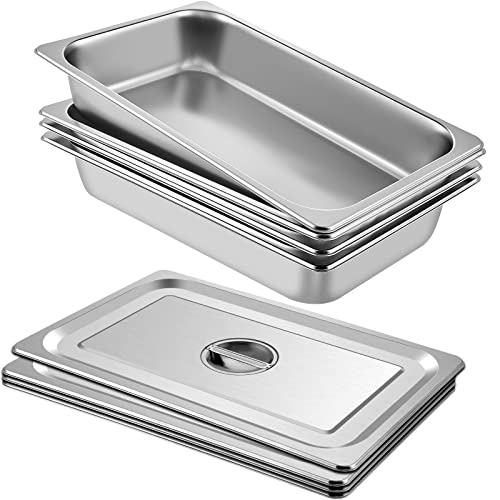
Insulated Pan Carrier & Hot Box Food Warmer for Catering, Restaurants & Deliveries & Mophorn 4 Pack Hotel Pan 3.7" Deep Steam Table Pan Full Size with Lid 20.8" L x 13" W
Brand: Cambro
Brand: Cambro Features: THERMAL FOOD CONTAINER - Made from heat-retaining expanded polypropylene, this carrier keeps your food hot for over 4 hours without any electricity. Perfect for keeping food warm on the go, ensuring your dishes stay hot and ready to eat once they have arrived to their destination. VERSATILE PAN COMPATIBILITY - Easily slide in your dishes with its convenient built-in rails, perfect for carrying casseroles, hotel pans, aluminum, stainless steel chafer pans, and steam table pans. SERVE DIRECTLY FROM THE BOX - Not just for transport, this versatile hot box allows you to hold food at the service site and serve directly to customers. Ideal for catering businesses, food trucks, BBQ enthusiasts, and event organizers looking to streamline service and maintain food quality on-site. FOOD SAFETY - Avoid the 'Danger Zone' with our thermal carrier, expertly designed to keep food safely above or below critical temperatures. This ensures your dishes remain safe from bacterial growth, giving you peace of mind whether you're catering an event or transporting meals. Superior Heat Conductivity & Preservation: Easily holds your favorite hot and cold foods. The full size hotel pan can heat food evenly; withstands temperatures of up to 932 Fahrenheit. The anti-jam steam table pan is a superior fit, and heating efficiency extends holding times.The design with lid can achieve better heat preservation effect and avoid dust falling into the pan. High Qaulity: Made of the durable, thermal stainless steel material, built to last through heavy commercial use. The hotel pan using polished mirror design looks high-grade and dedicate. 0.8 mm thickness enough to strengthen the structure, resisting warp. Large Capacity & Easy Clean: Capacity: 13.6 Gallon/ 52 L; Overall Size: 20.8 x 13 x 3.7 inch. With the large capacity, easy handle the busy kitchens and high-volume buffet service and catering. With round conner and smooth surface for easy and better cleaning.You can also throw them into dishwasher save time and less of hassle. Considerate Design: Rounded corners protect you from scratches and nicks. Higher edge flatness help reduce or avoid dent and scratches. Integrated design, no welding, and gaps. Wide crimping design for secure and comfortable holding. The deep hotel pan is durable and strong, not easy to get damage. Binding: Product Bundle
Category: Business & Industrial > Food Service > Take-Out Containers